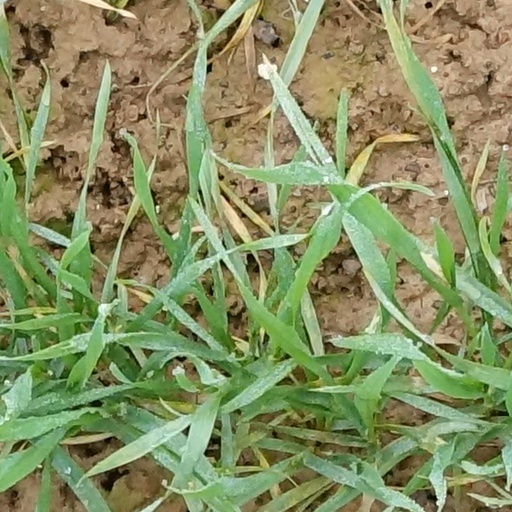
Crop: wheat